History of the United States Marine Corps

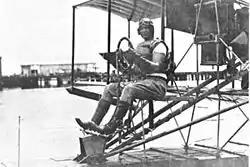
Lieutenant Alfred Cunningham, the first Marine aviator

During the Spanish–American War (1898), Marines would lead U.S. forces ashore in the Philippines, Cuba, and Puerto Rico, demonstrating their readiness for deployment. At the Battle of Cienfuegos, Marines from the and cut undersea telegraph cables under heavy Spanish fire to support the blockade of Cuba, 12 of them earning the Medal of Honor for their actions. The 1st Battalion, under LtCol Robert W. Huntington, invaded and captured Guantánamo Bay in order to set up an advanced base and refueling station for the fleet. In the seizure of Cuzco Well, a Spanish counterattack was aided by fire from the , and Sergeant John H. Quick would later receive the Medal of Honor for braving both Spanish rifle fire and naval gunfire to signal the "Dolphin" and shift fire.